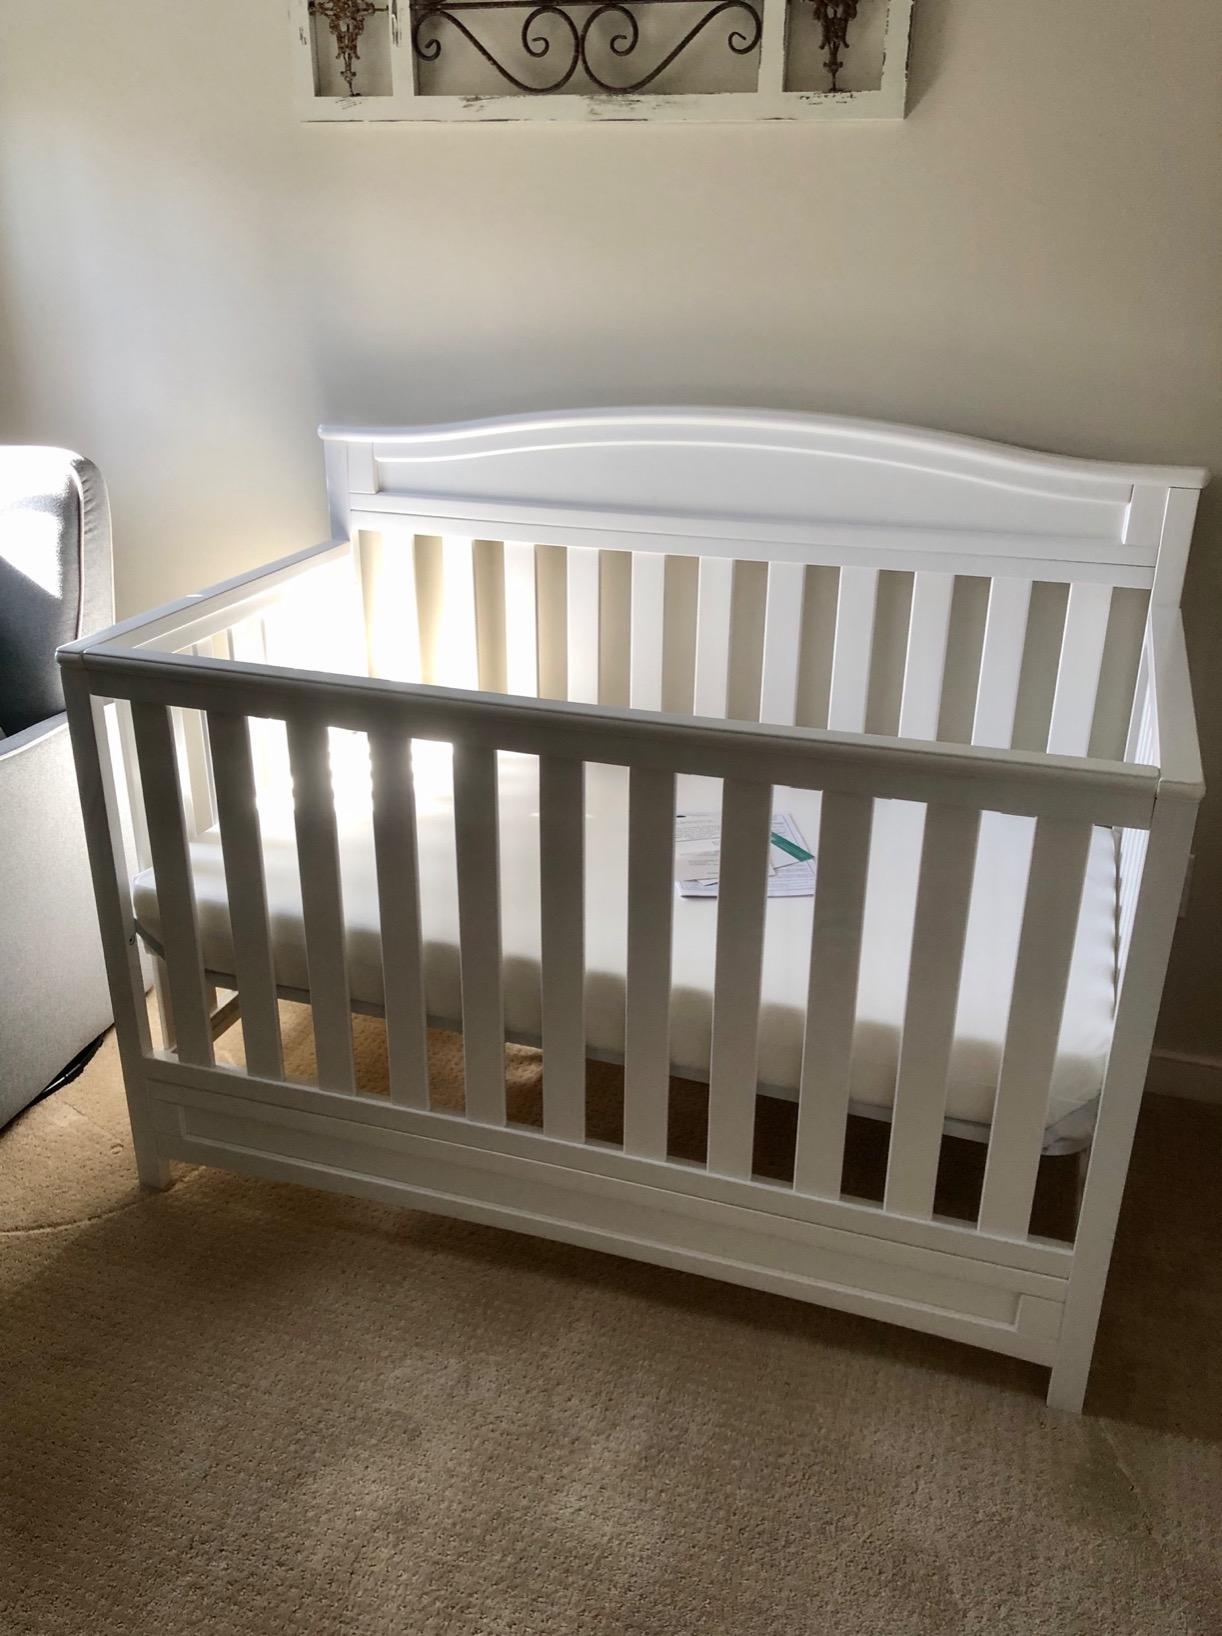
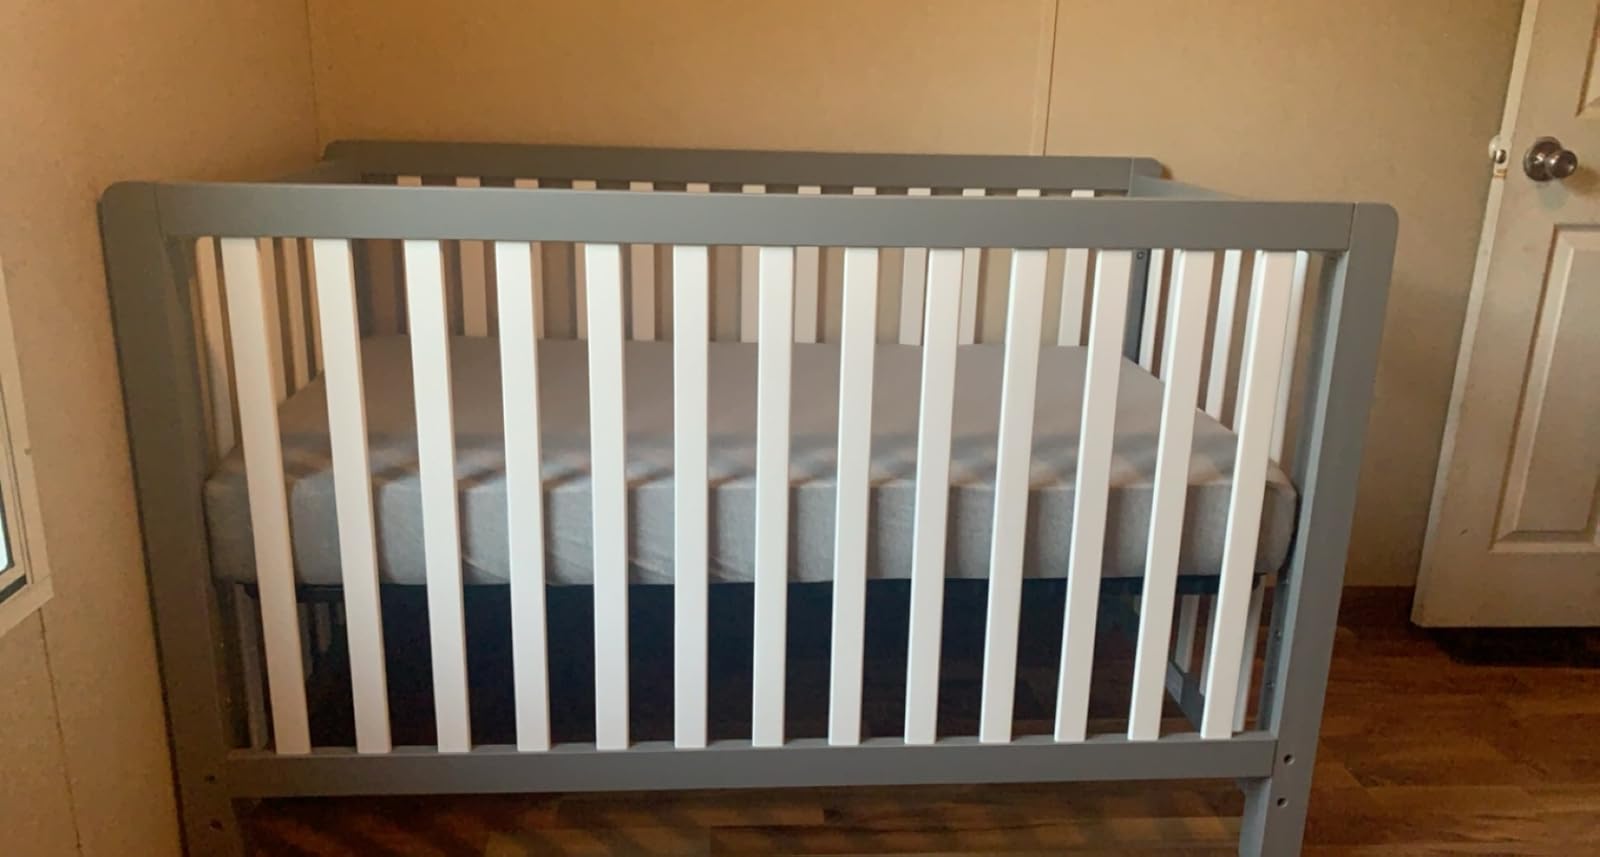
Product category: products_crib
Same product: no